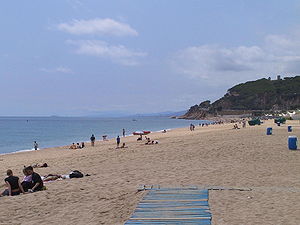
Calella
Calella er en catalansk by i comarcaet Maresme i provinsen Barcelona i det nordøstlige Spanien. Byen havde i 2007 18.034 indbyggere og dækker et areal på 8,01 km². Den er beliggende mellem byerne Sant Pol de Mar og Pineda de Mar, og ligger omkring femten kilometer fra Mataró, hovedstaden i comarcaet. Calella betjenes af Rodalies de Catalunya, der bl.a. opererer mellem Barcelona og Maçanet-Massanes.